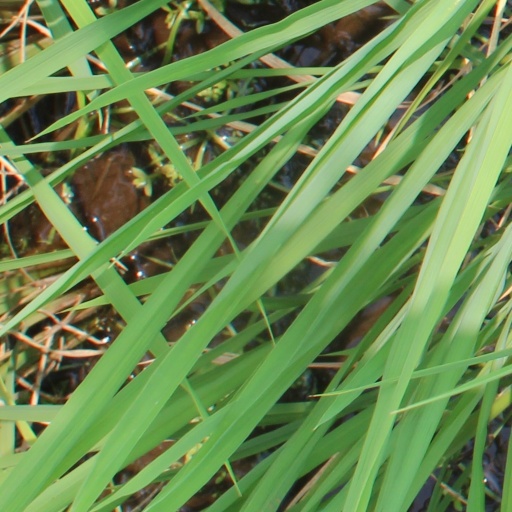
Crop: rice